Sölvesborg

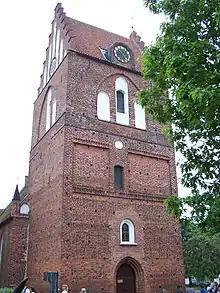
The Brick Gothic church dedicated to St. Nicholas is the main church of the city

As the water from the Baltic Ice Lake withdrew, the land around present-day Sölvesborg became accessible to settlers from what today is Denmark. The first people to settle were farmers; remains of their presence have been found in the area dating back to the Stone Age, mostly in the area around Gammalstorp, Siretorp and Istaby. The hill in the east, marking the border towards Karlshamn called Ryssberget, was a direct creation of the glacial movements. On the western side of the hill, the different times of ice withdrawal are clearly noticeable. The old, now drained lake of Vesan was also a product of the ice age.